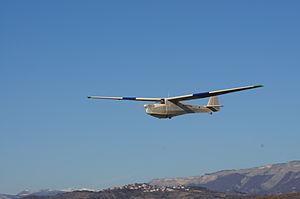
Motoplaneur électrique ElectroLight2. Conception, moteur électrique et batteries